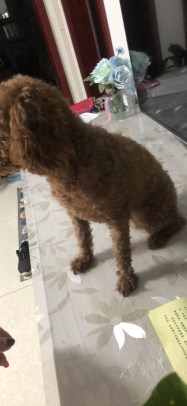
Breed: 7449-n000128-teddy